The Suspect (1975 film)

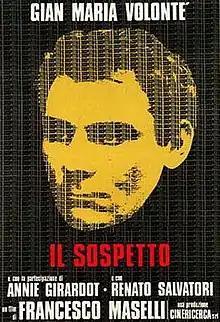

The Suspect is a 1975 Italian political thriller and drama film directed by Francesco Maselli.